Answer in natural language. Considering the relative positions, is blue colour armchair above or below Television? Choose between the following options: above or below
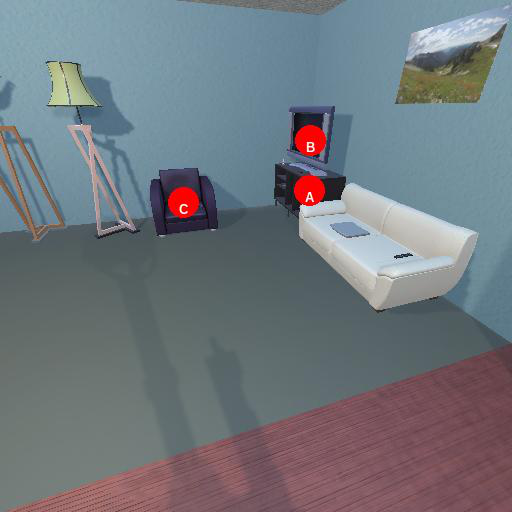
<answer>below</answer>